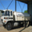
Label: truck